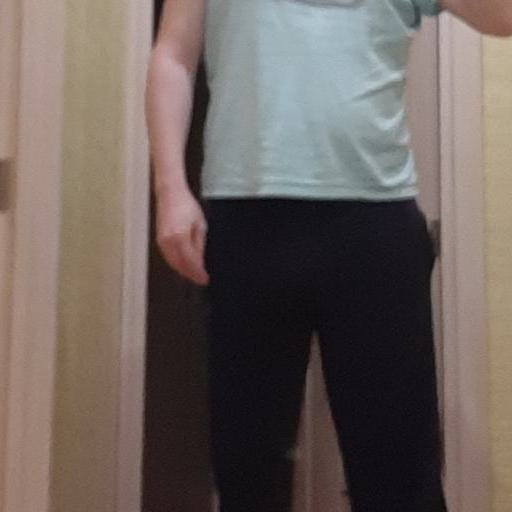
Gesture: no_gesture